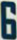
Number: 6